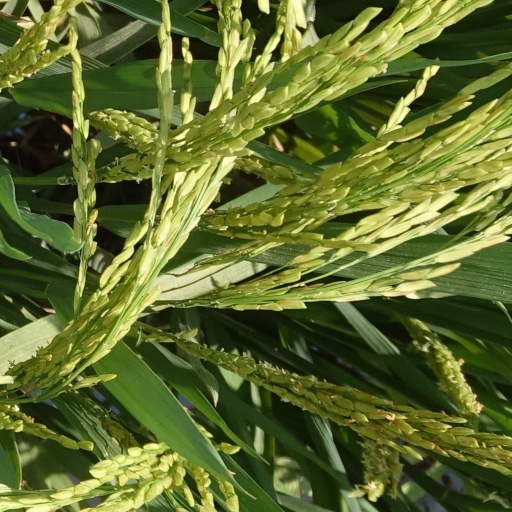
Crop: rice